Théodore Guérin

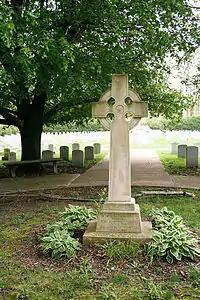
One final resting place of Mother Theodore in the Sisters of Providence Convent Cemetery.

In July 1841, less than a year after they arrived in Indiana, and despite their meager resources, Mother Théodore and the Sisters of Providence of Saint Mary-of-the-Woods opened Saint Mary's Academy for young women. The academy was the forerunner of Saint Mary-of-the-Woods College. Guérin had doubts that the new institution would succeed.